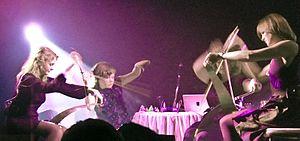
Cet article est une liste de groupes de post-rock classés par ordre alphabétique.
Amiina, anciennement Amína, est un groupe d'indie pop islandais, originaire de Reykjavik. Il utilise principalement des instruments à corde. Il est composé de quatre femmes : Edda Rún Ólafsdóttir, Hildur Ársælsdóttir, María Huld Markan Sigfusdottir, et Sólrún Sumarliðadóttir.